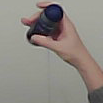
Product: nivea_rollon